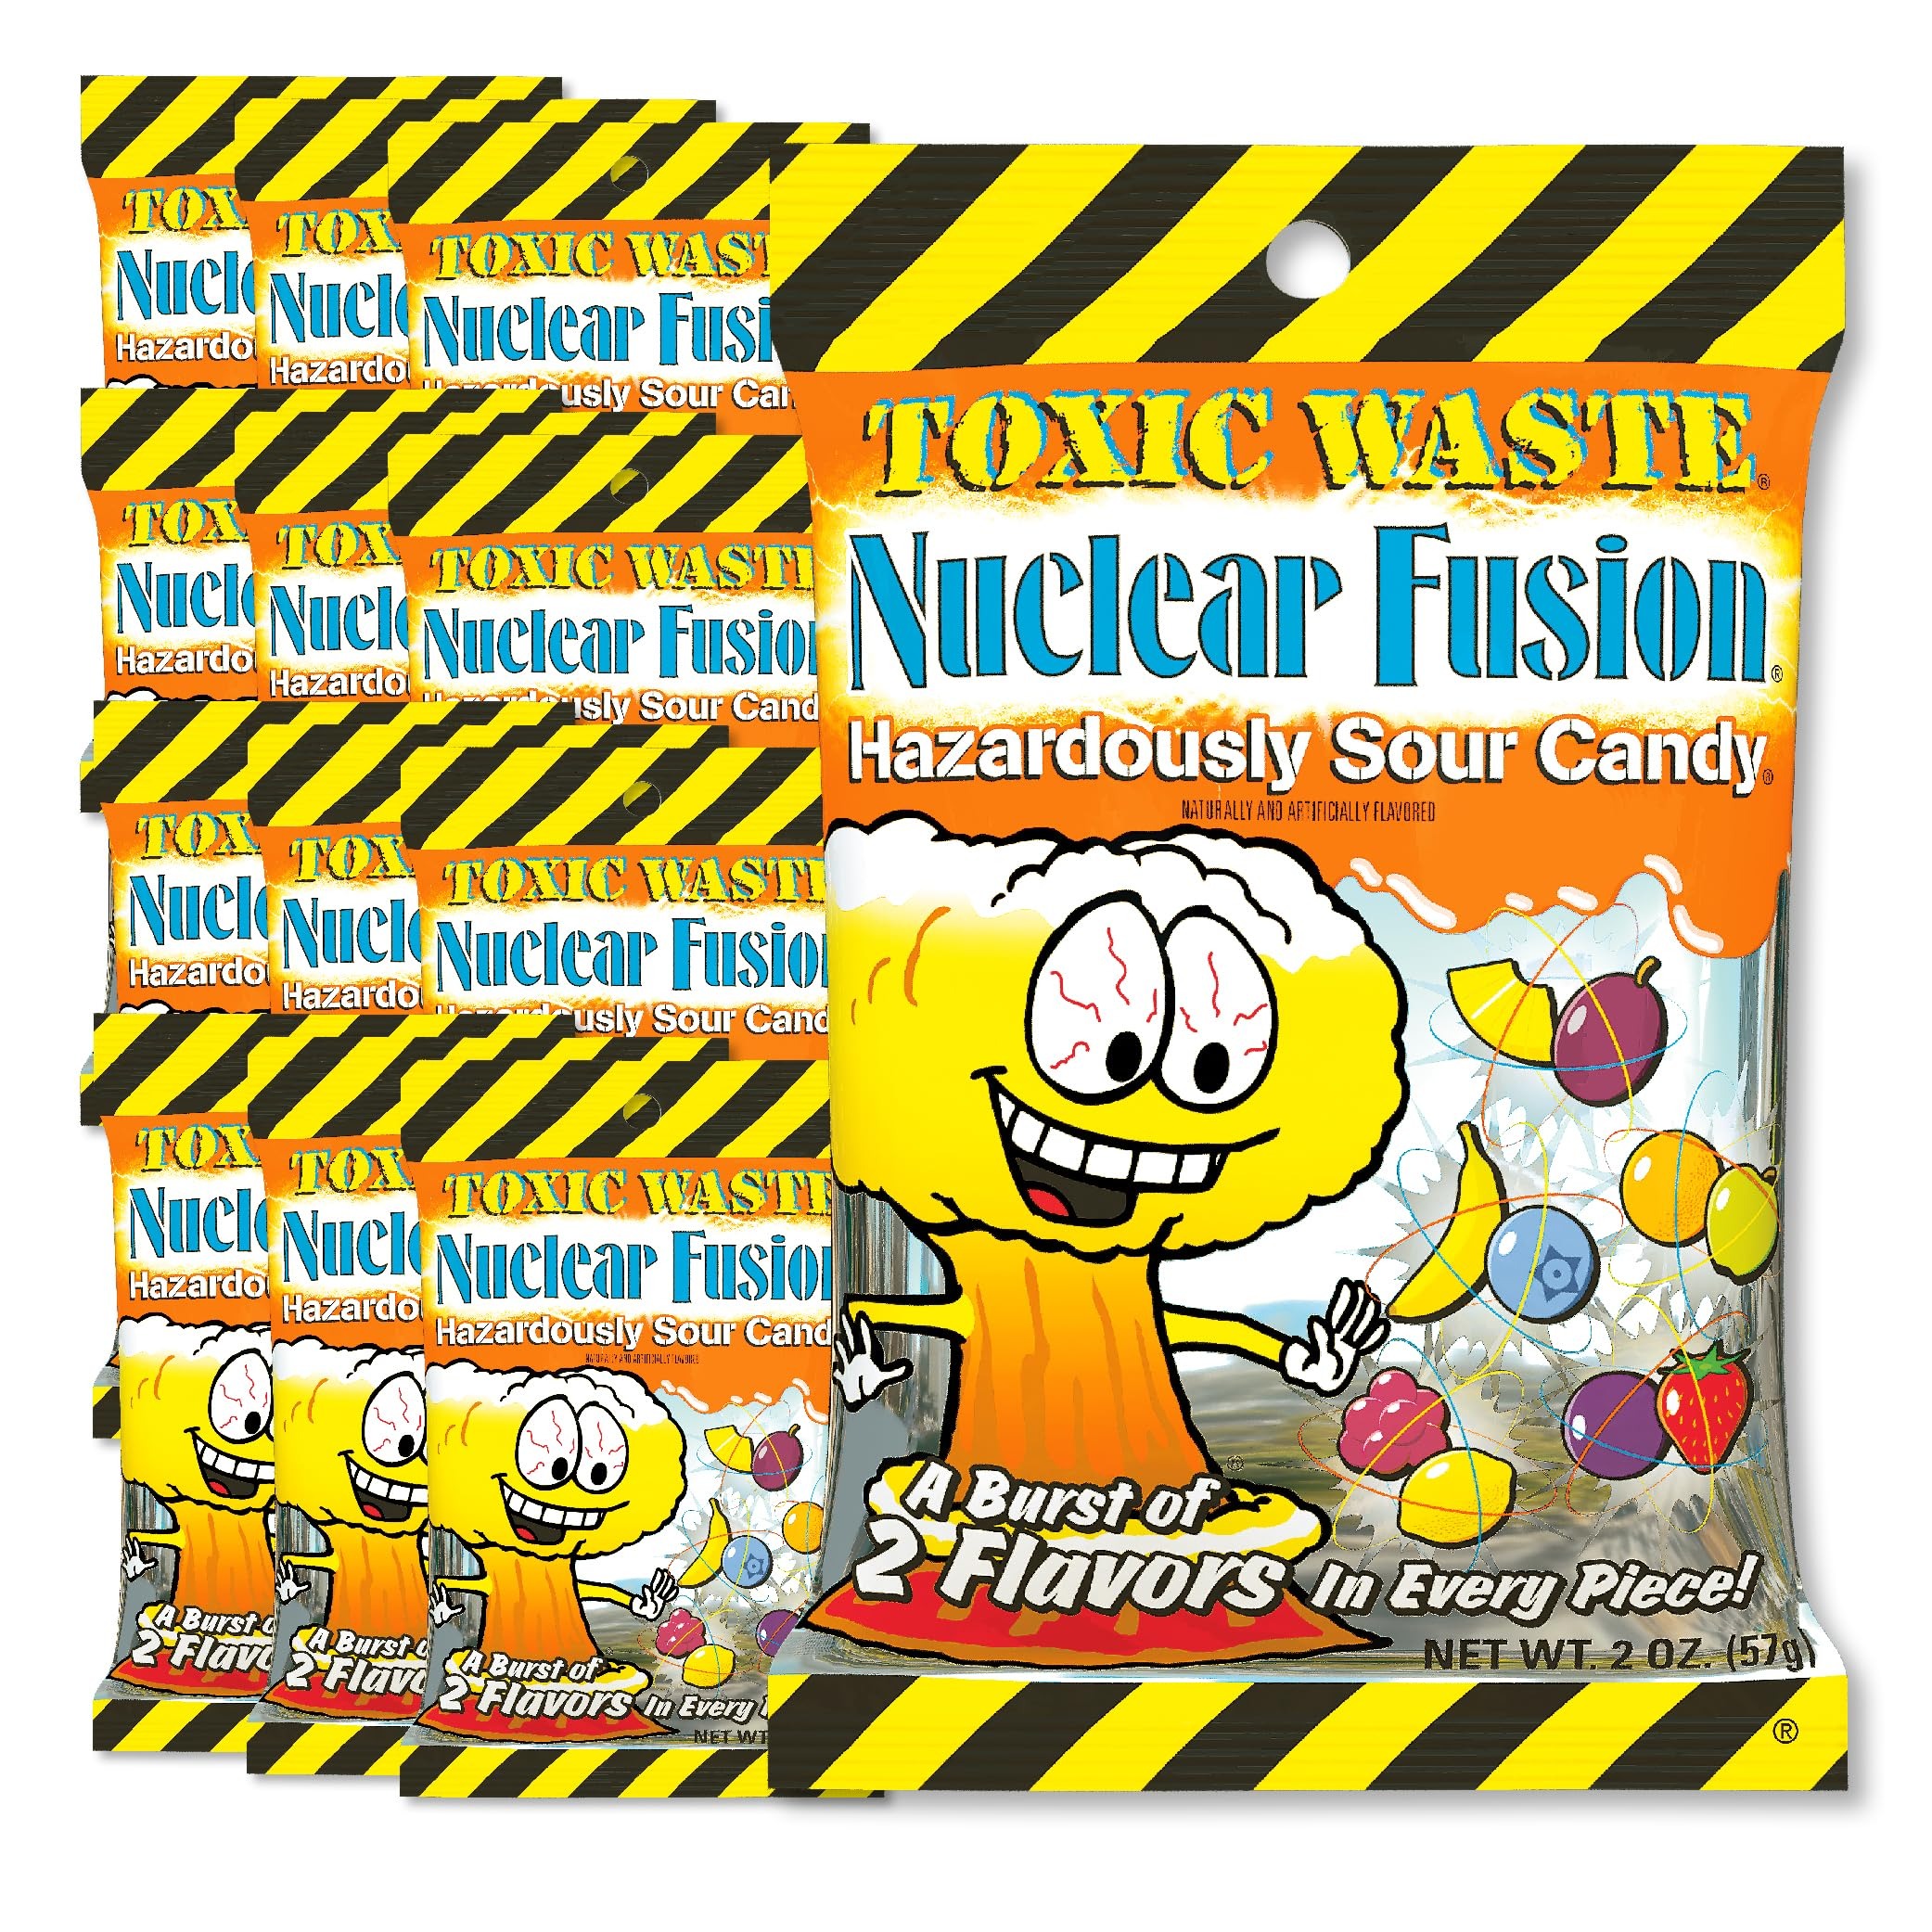
Item Name: TOXIC WASTE Nuclear Fusion Foil Peg Bag, 2.0 Ounce (Pack of 12)
Bullet Point 1: ultra sour
Bullet Point 2: hard candy
Bullet Point 3: individually wrapped
Bullet Point 4: fusion of two sour flavors
Value: 24.0
Unit: ounce

Price: 10.005